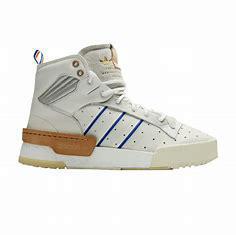
Brand: adidas
Model: Rivalry Rm Skate